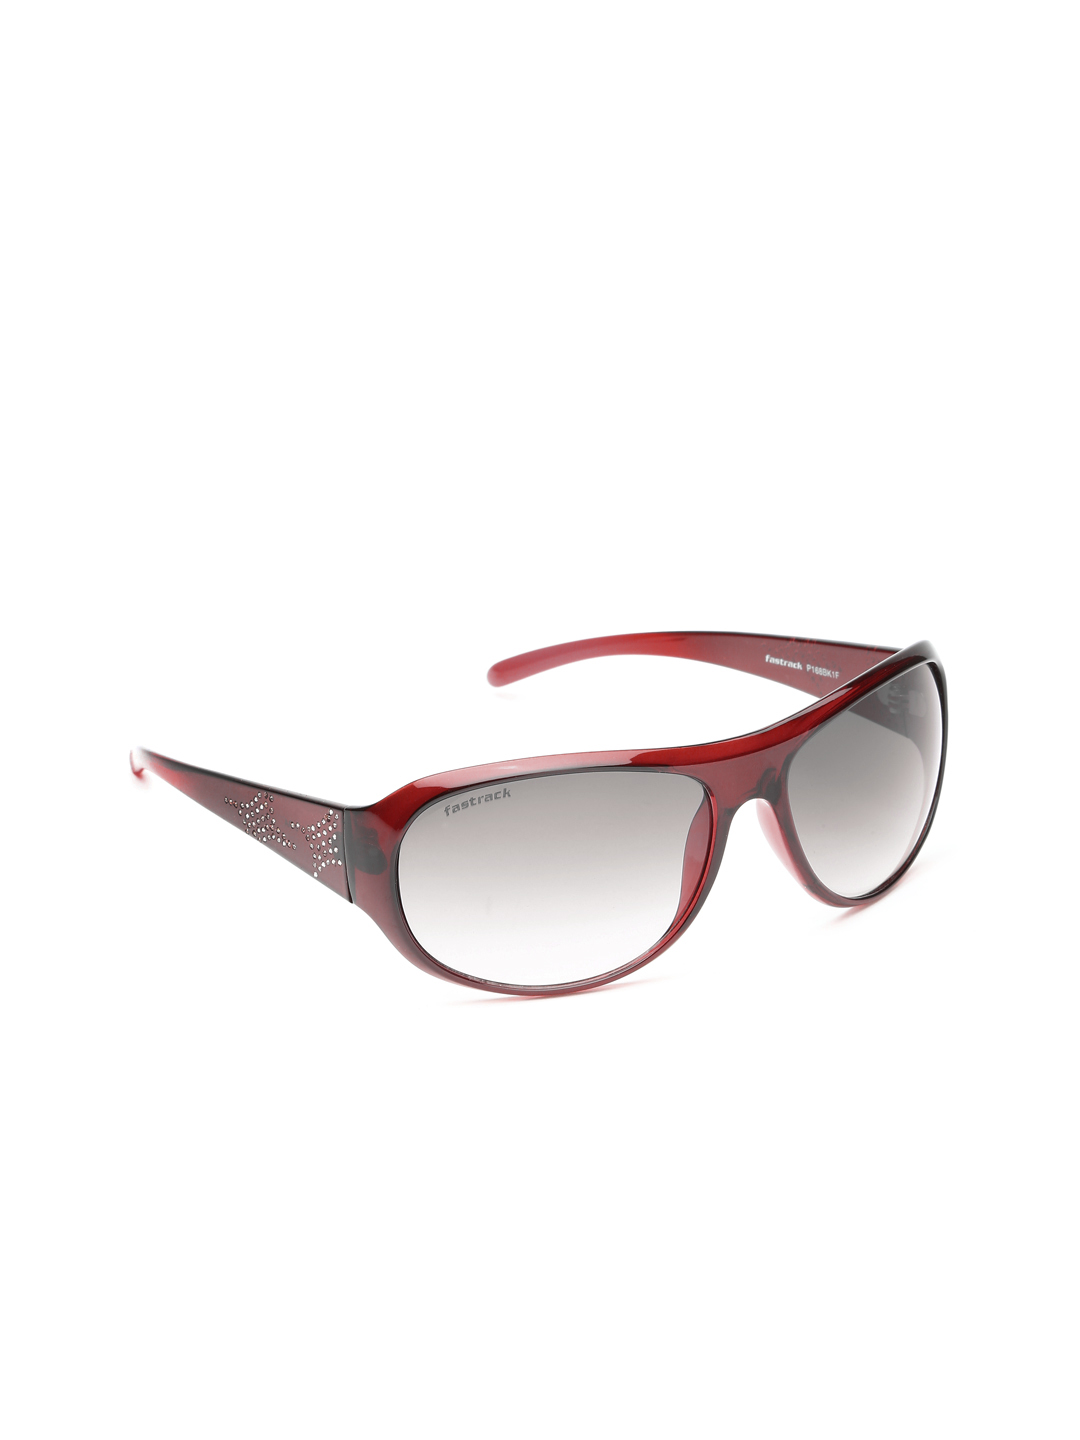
Fastrack Women Gradient Sunglasses P168BK1F
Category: Accessories / Eyewear / Sunglasses
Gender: Women
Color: Grey
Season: Winter 2016
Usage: Casual